World Women's Billiards Championship

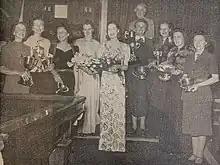
The 1948 Women's Billiards Association awards ceremony. Pictured (left to right) are Ruth Harrison (inaugural champion), Thelma Carpenter (three-time champion), Joyce Gardner, Agnes Morris, Valerie Hobson, Evelyn Morland-Smith (four-time champion), Beryl Stamper, Joan Adcock, E. Peters. Back row: Gladys Burton (twice runner-up)

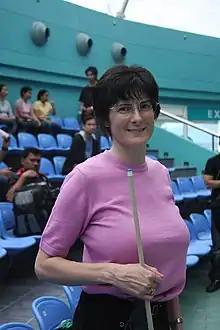
Karen Corr "(pictured in 2009)" won the title when the championship was revived in 1998 and retained the title in 1999.

English billiards, known in Britain as just billiards, was developed by around 1800 as a combination of earlier cue sports. Matches are played either across specified time periods, or to a specified number of points. As of 1930, many billiard halls in the UK did not admit women. That year, the British cue sports company Burroughes and Watts organised the first edition of what would become the Women's Professional Billiards Championship and then announced a Women's Amateur Billiards Championship, later recognised as the World Women's Billiards Championship. The first rounds of the amateur tournament would be played at regional venues, with the regional winners qualifying for the semi-finals and final at Burroughes Hall in London. Ruth Harrison was the champion from 23 participants, and the highest break made was 28.